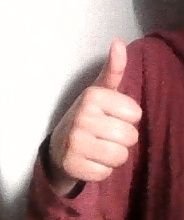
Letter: aleff